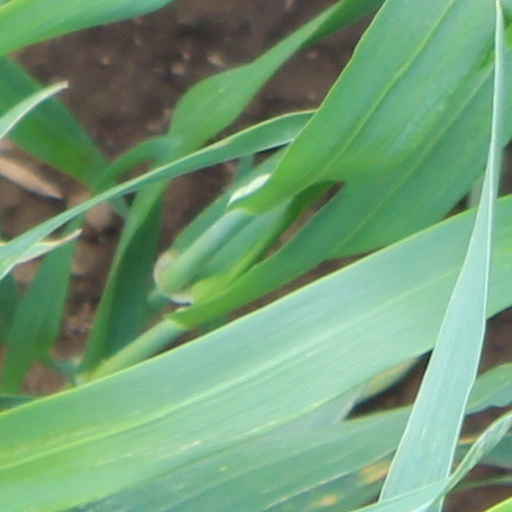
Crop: wheat